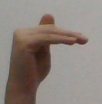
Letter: khaa